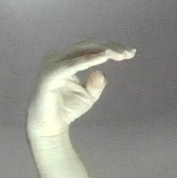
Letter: jeem